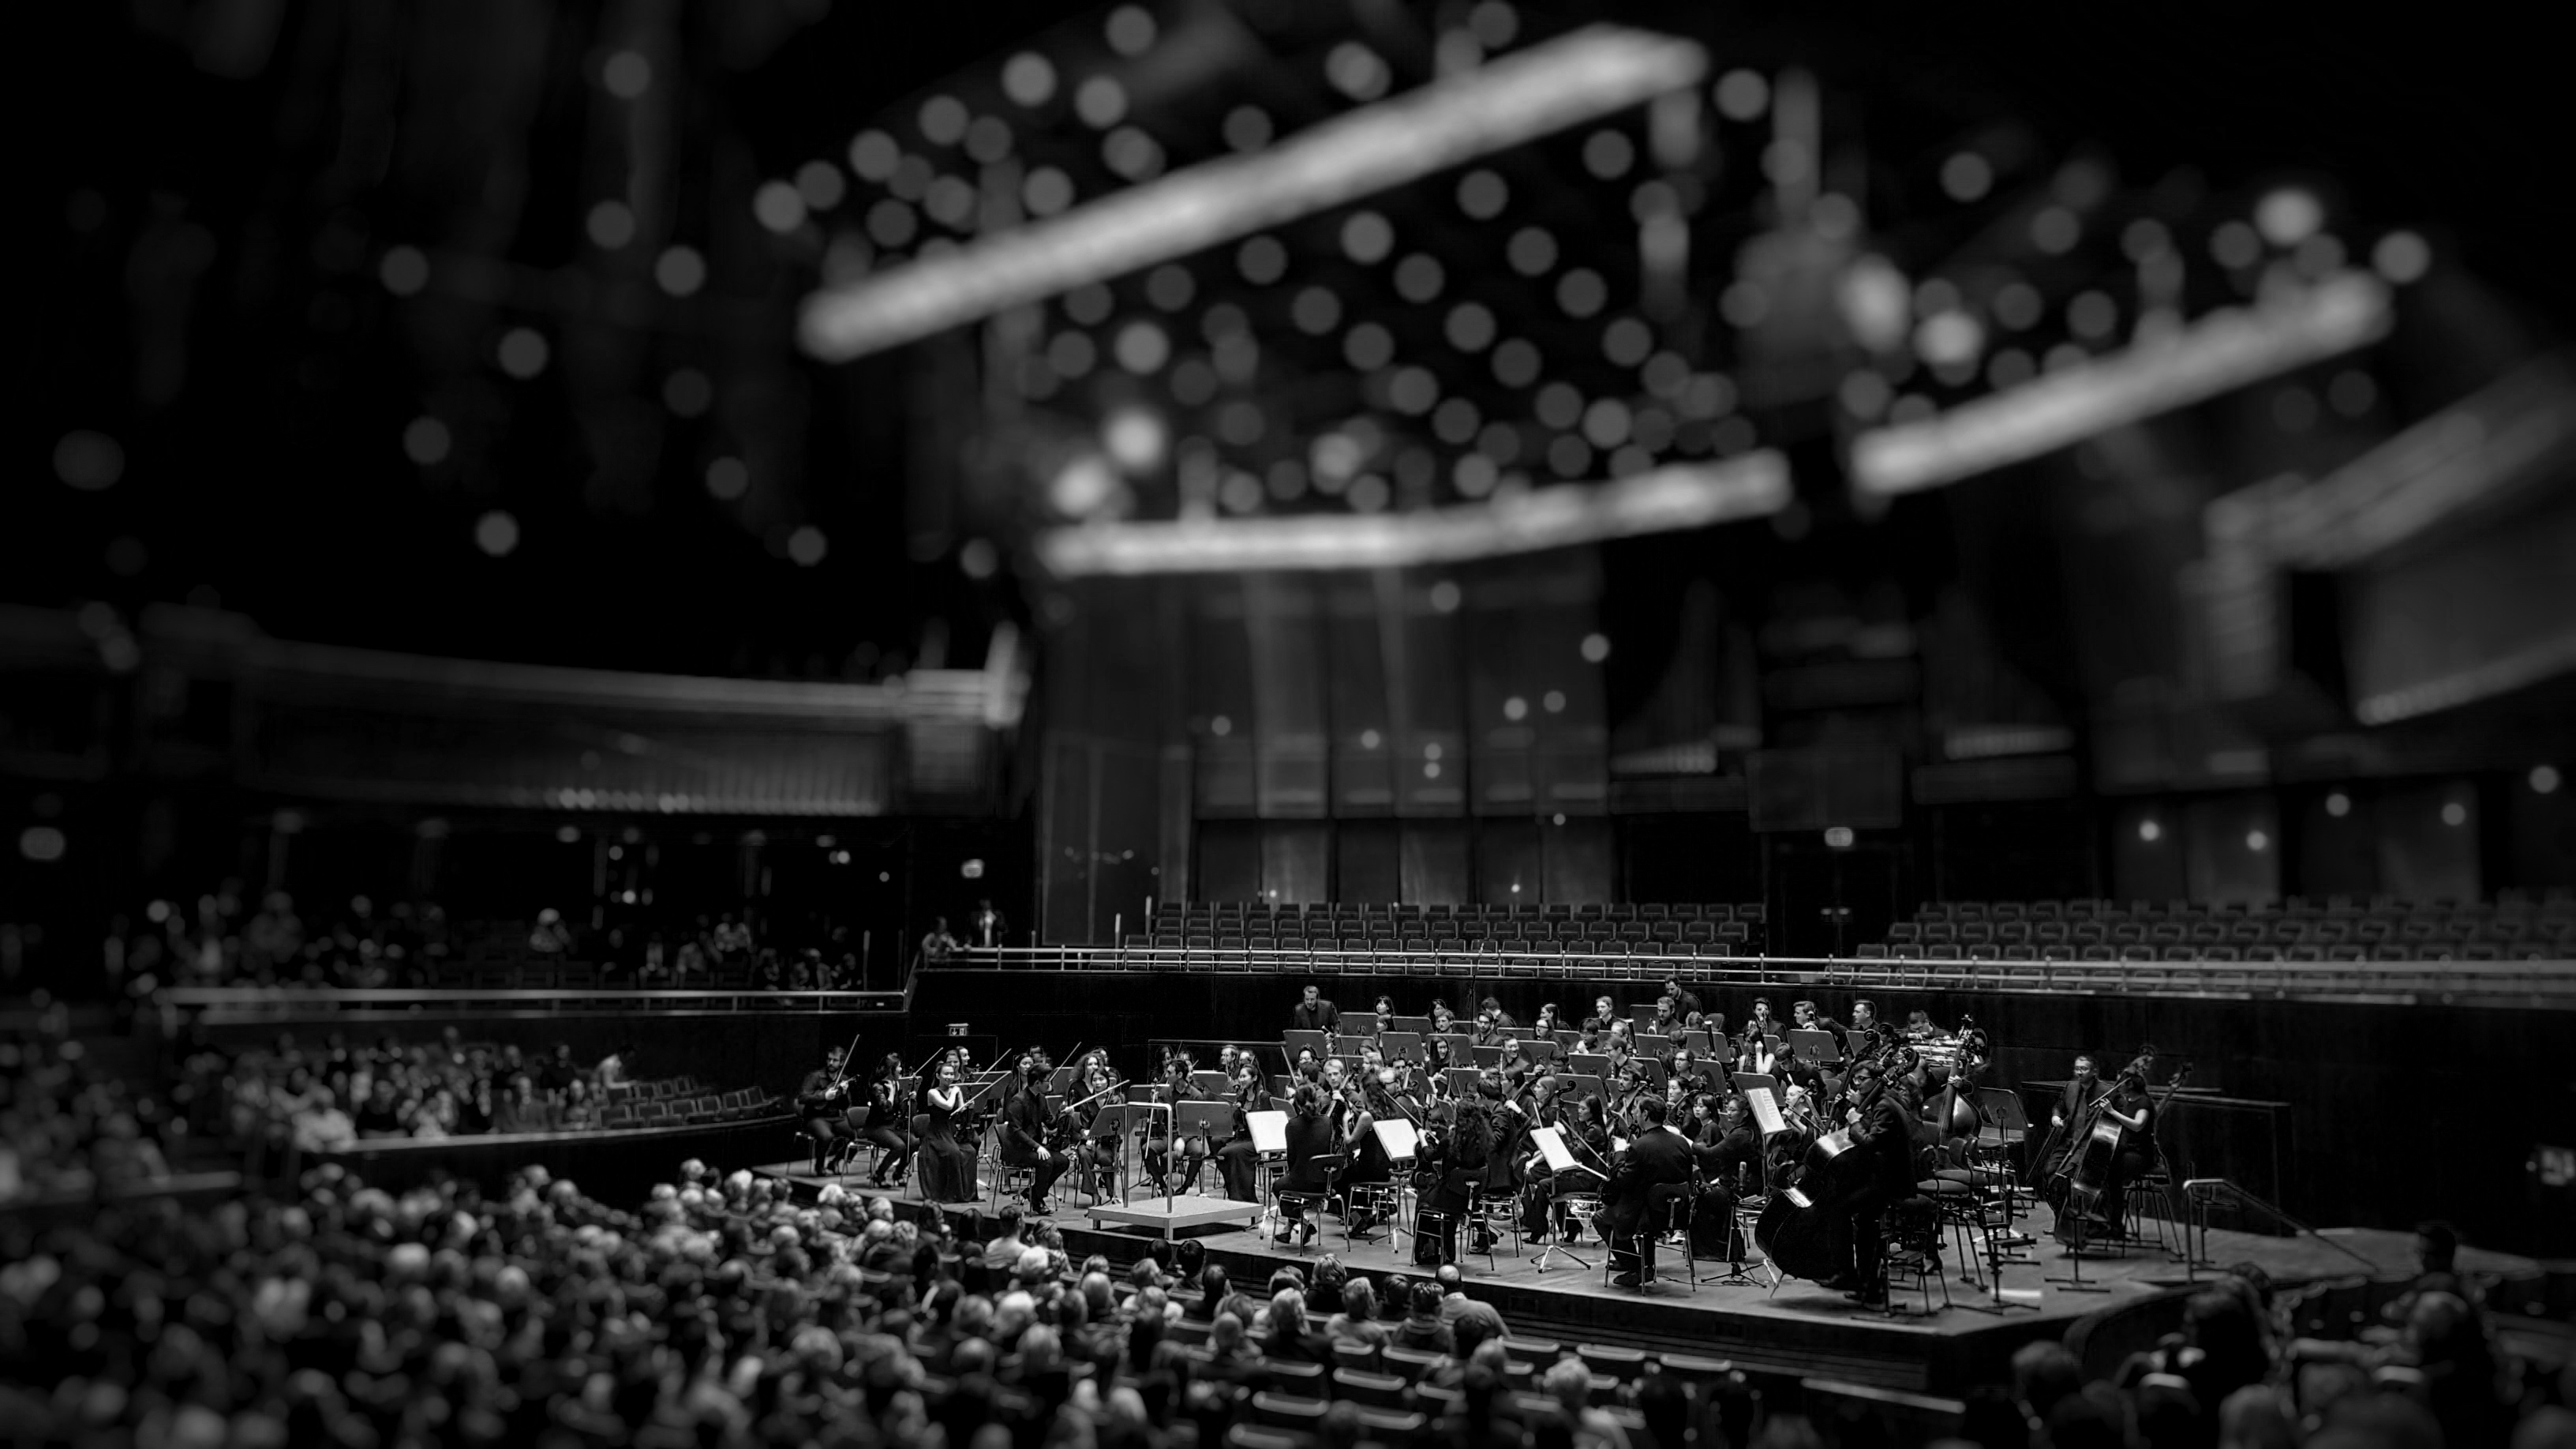
music, black and white, night, auditorium, crowd, concert, audience, darkness, black, monochrome, stage, orchestra, performance, entertainment, monochrome photography